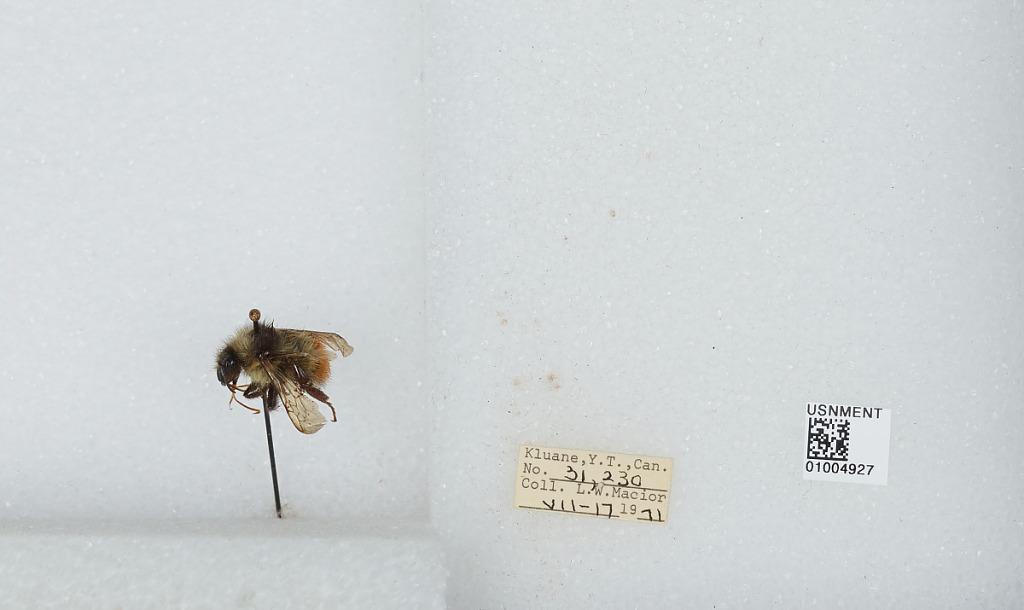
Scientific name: Bombus (Pyrobombus) flavifrons Cresson
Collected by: L. Macior
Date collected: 1971-7-17
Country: Canada
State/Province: Yukon Territory
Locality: Kluane
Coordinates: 60.75, -139.5